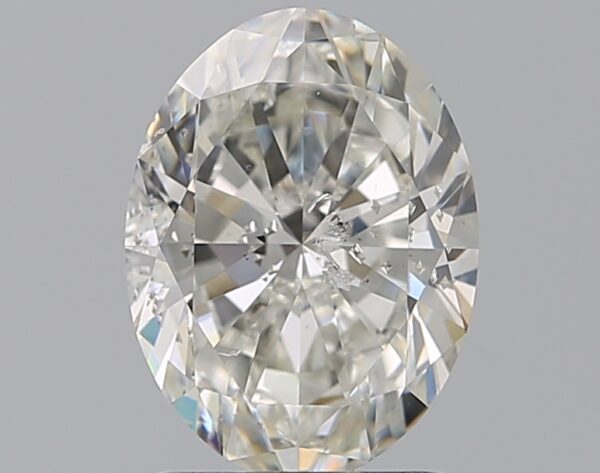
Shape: oval
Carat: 1.5
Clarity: SI2
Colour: G
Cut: EX
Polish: EX
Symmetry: EX
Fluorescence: N
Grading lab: IGI
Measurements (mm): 8.61 x 6.42 x 4